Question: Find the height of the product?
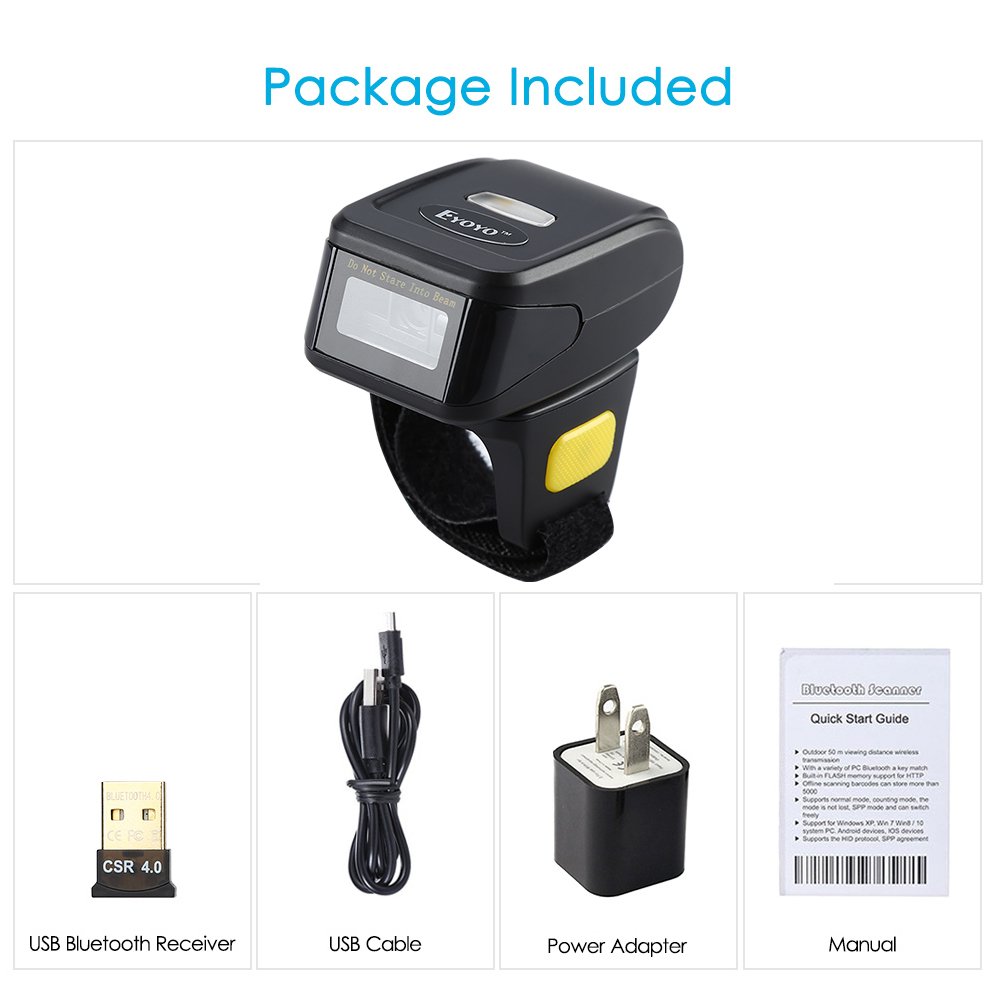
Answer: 4.0 inch